History of Moncton

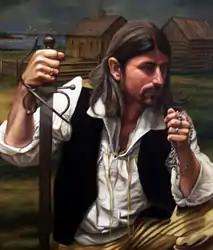
Led by Joseph Broussard, a number if Acadians from the Petitcodiac and Memramcook valleys waged a guerilla campaign against the British after they began to expel the Acadians from the area.

The head of the Bay of Fundy was first settled by French Acadians in the 1670s. Early settlement was centered on the region of the Tantramar Marshes but there was gradual expansion of the settled areas towards the west during the succeeding decades. The first reference to the "Petcoucoyer River" was on the de Meulles Map of 1686. The Chipodie Acadian settlement was established at the mouth of the Petitcodiac River in 1700. Settlement then gradually extended up the Petitcodiac and Memramcook River valleys, finally reaching the site of present-day Moncton (50 km inland) in 1733. The first Acadians settlers at Moncton established a marshland farming community and named it Le Coude (The Elbow).